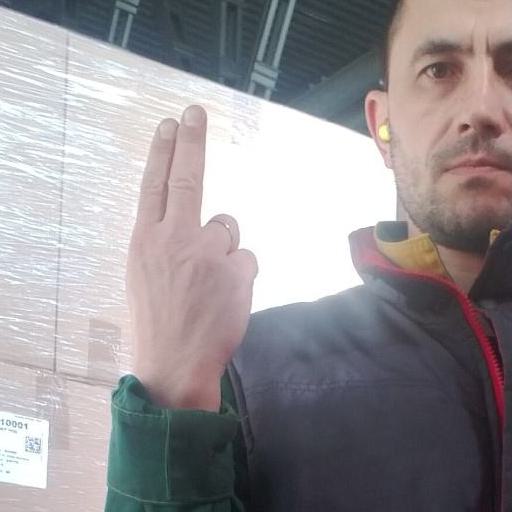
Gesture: two_up_inverted